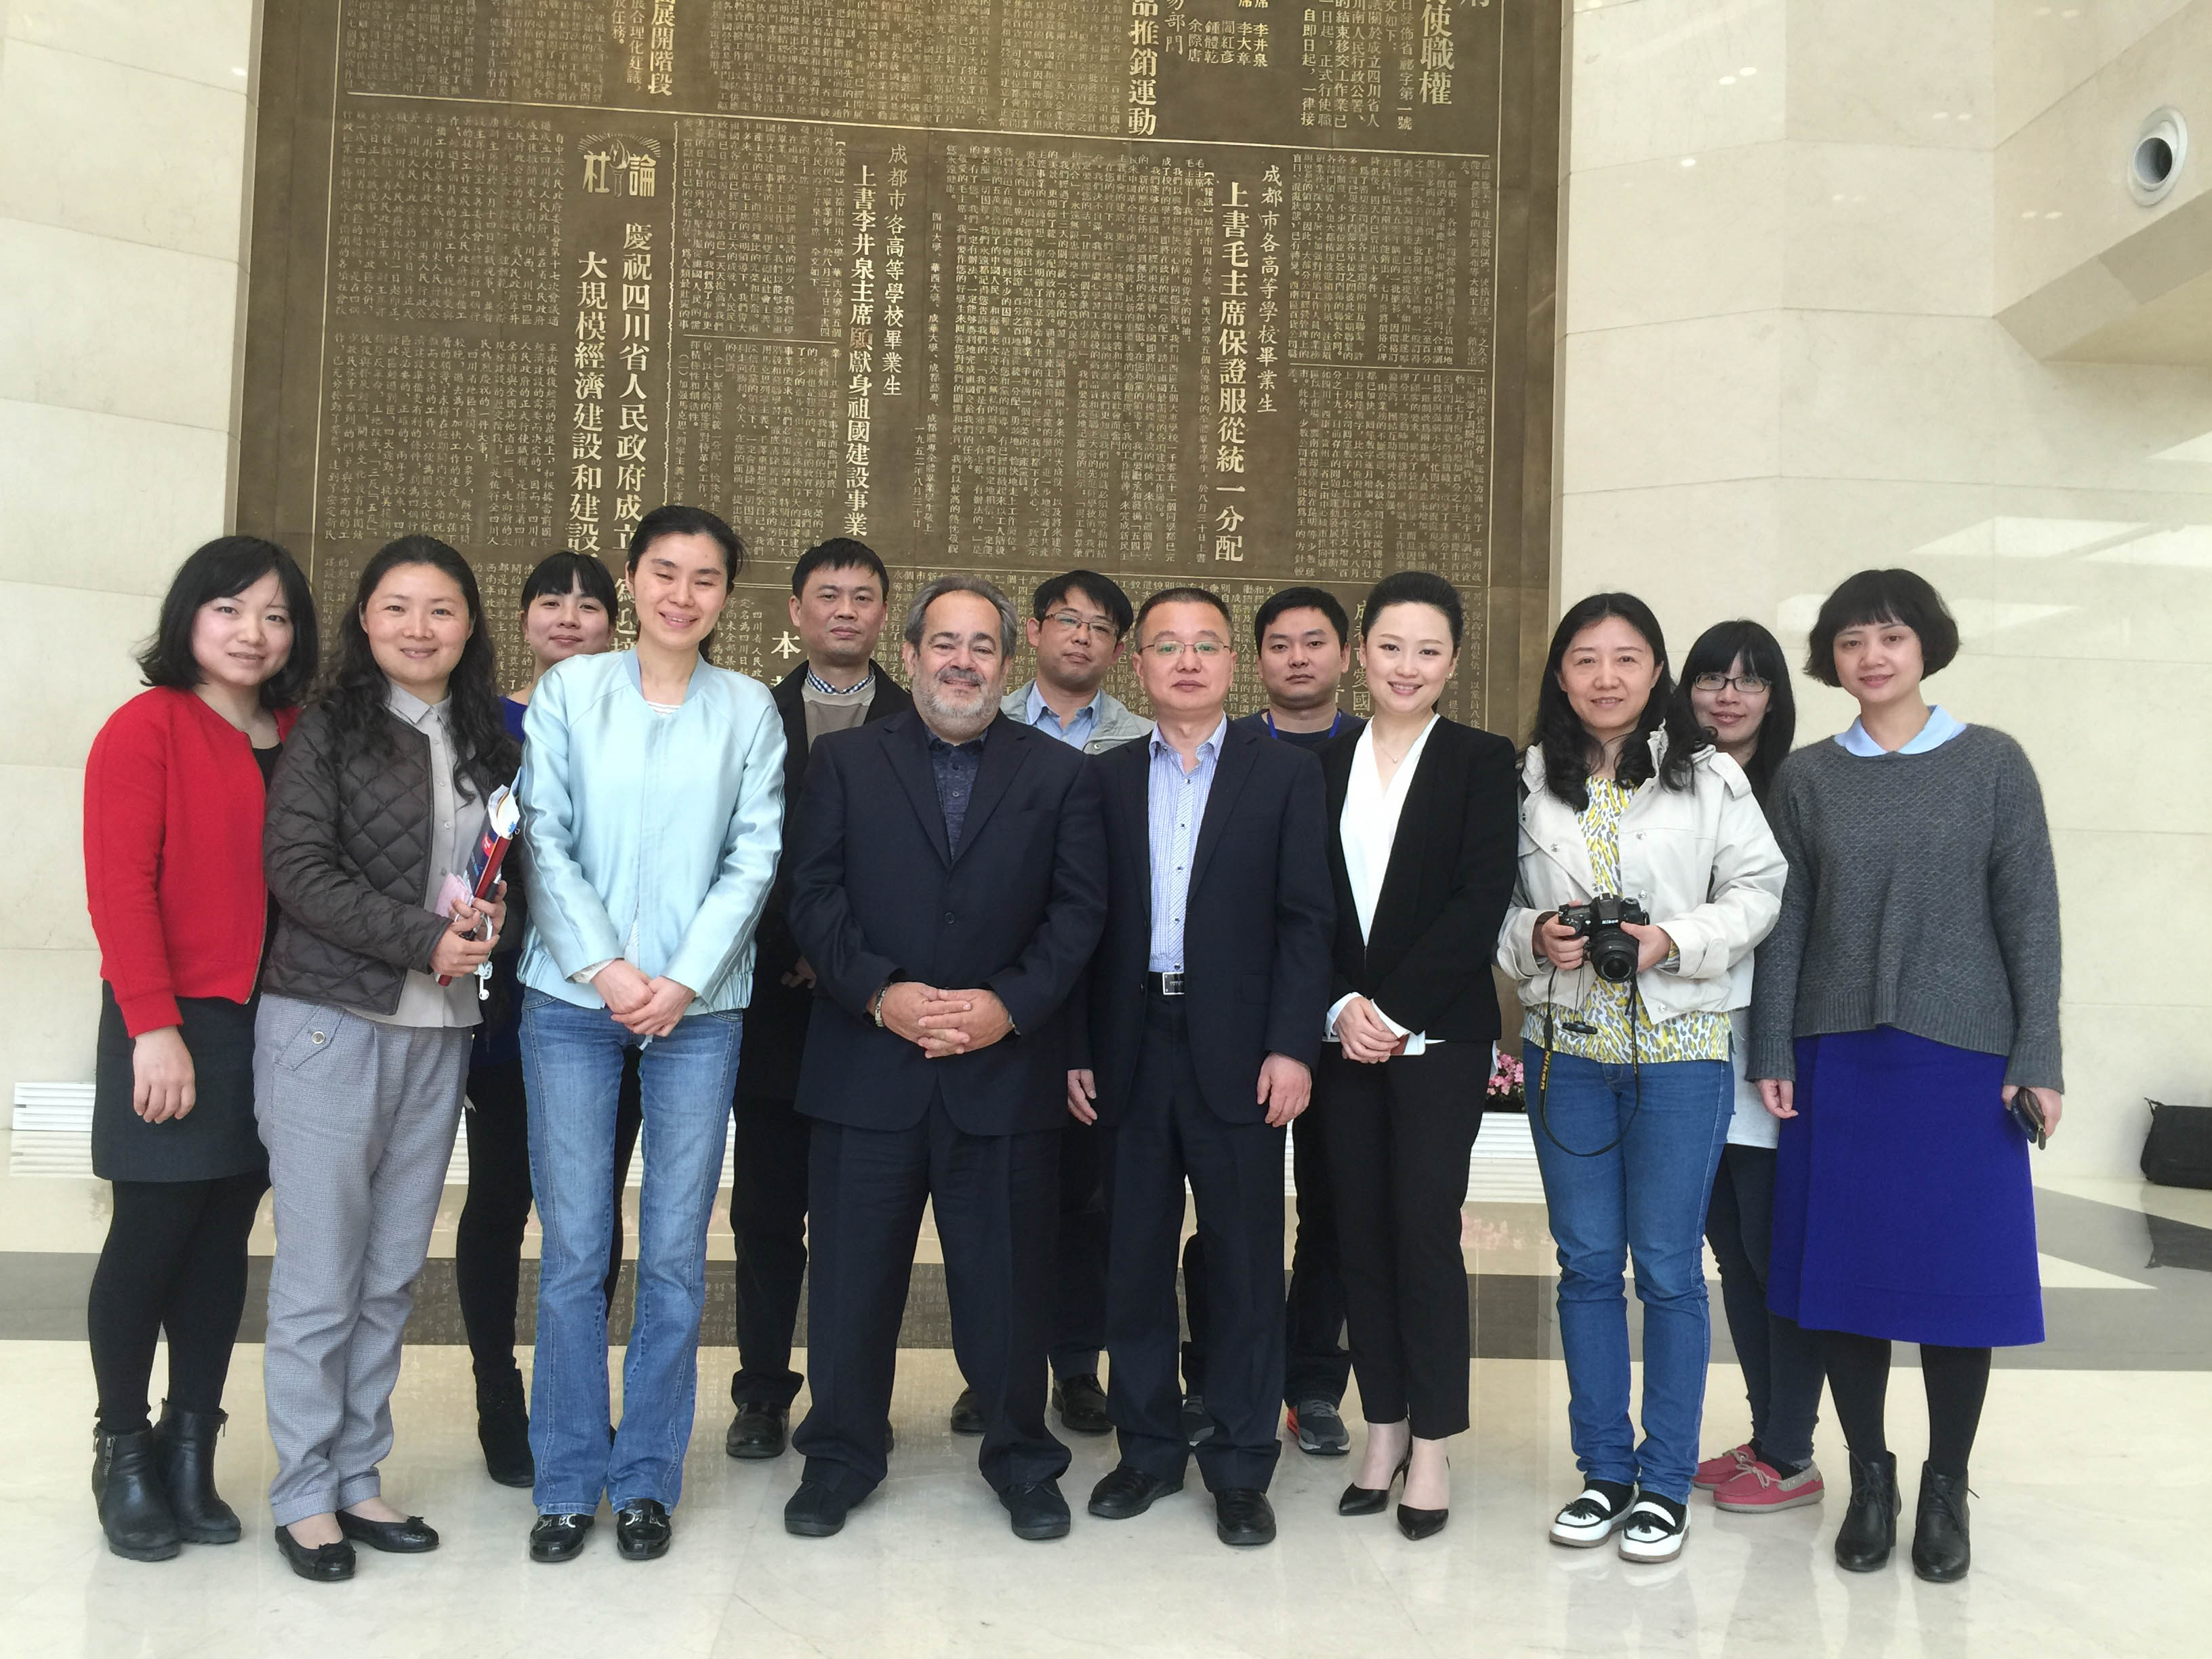
communication, professional, profession, team, institution, social group, public relations